Fear(s) of the Dark

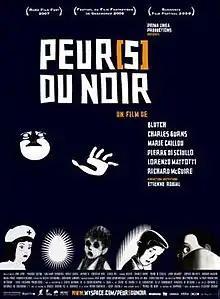
Theatrical release poster

Fear(s) of the Dark is a 2007 French black-and-white animated horror anthology film on the subject of fear produced by Prima Linéa Productions and written and directed by several notable comic book creators and graphic designers. It was premiered at the 2007 Roma Film Festival and released in France in February 2008.